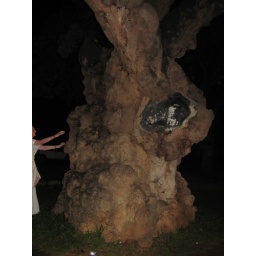
Even as we were wondering how old this tree was, this lady in white came and felt this tree